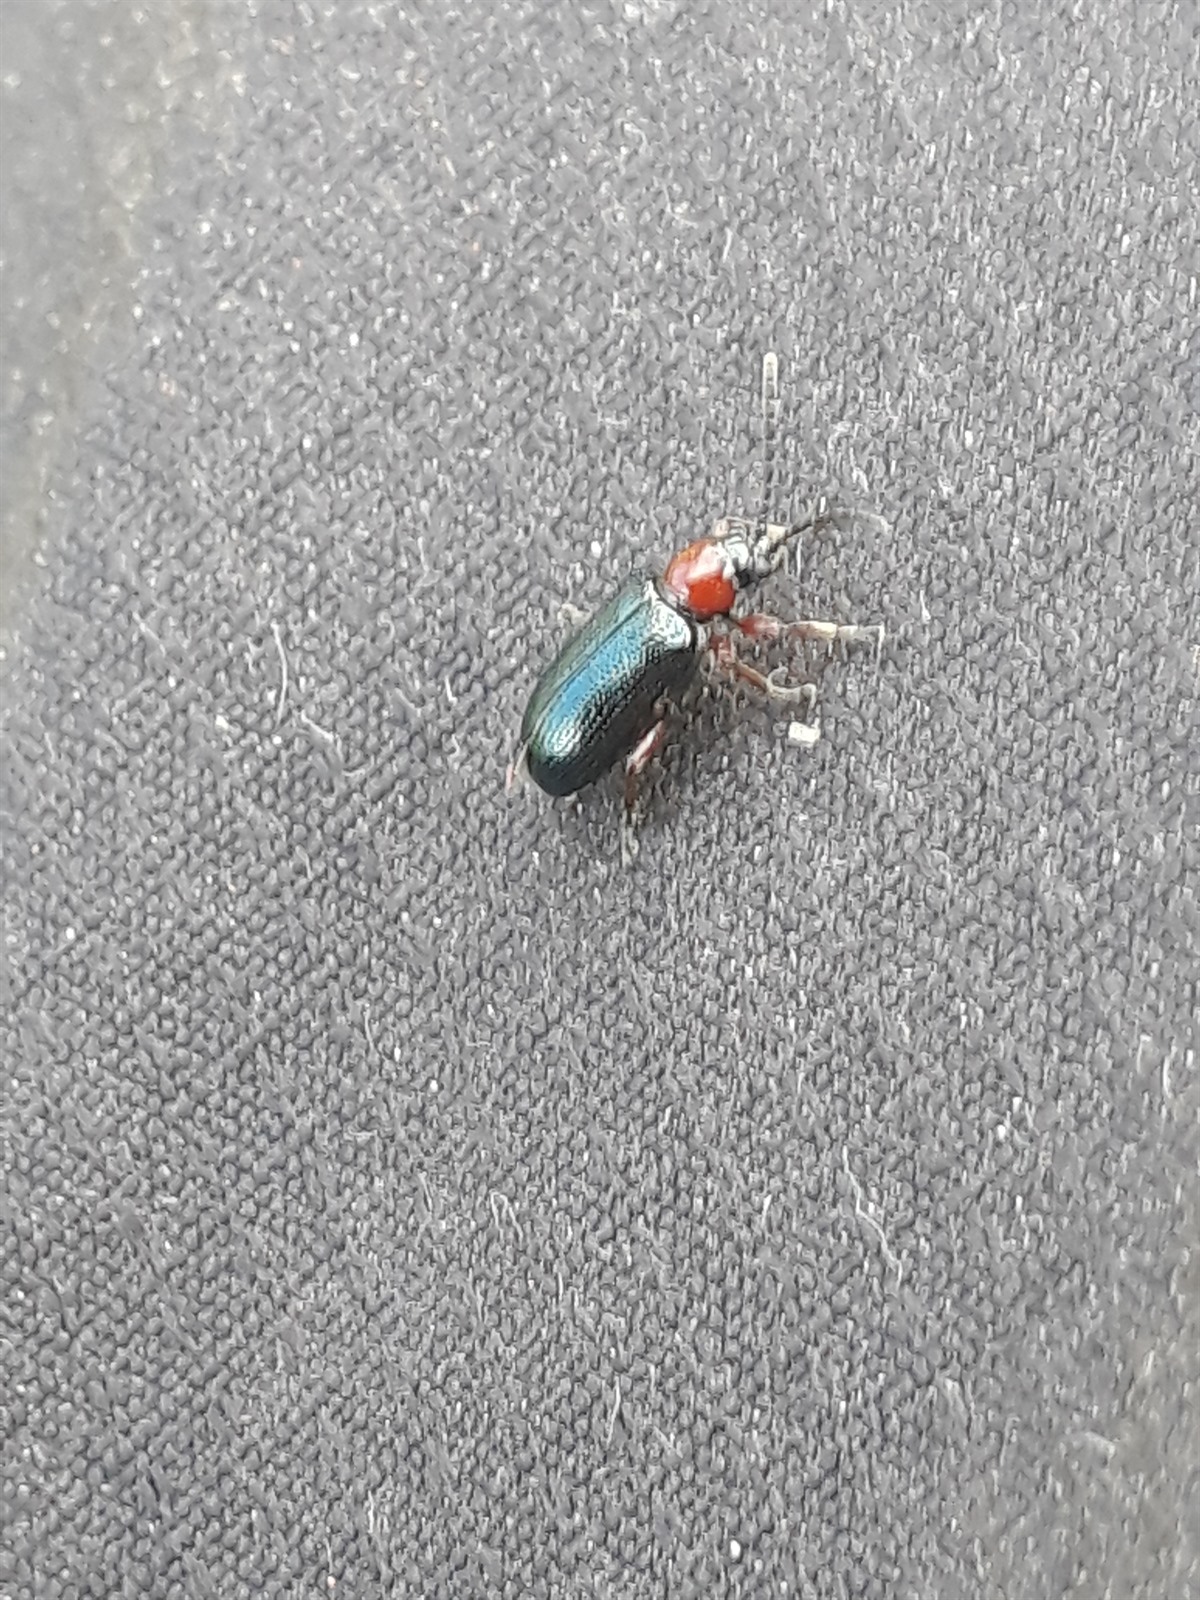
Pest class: cereal_leaf_beetle